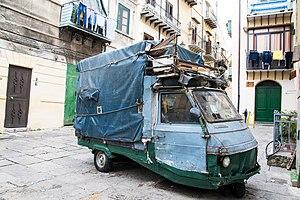
Triporteur à palerme
Palerme [palɛʁm] est une ville italienne, chef-lieu et plus grande ville de la région Sicile avec environ 650 000 habitants, et formant avec ses banlieues une unité urbaine d'environ 1 million d'habitants. Elle se situe dans une baie sur la côte nord de l'île.